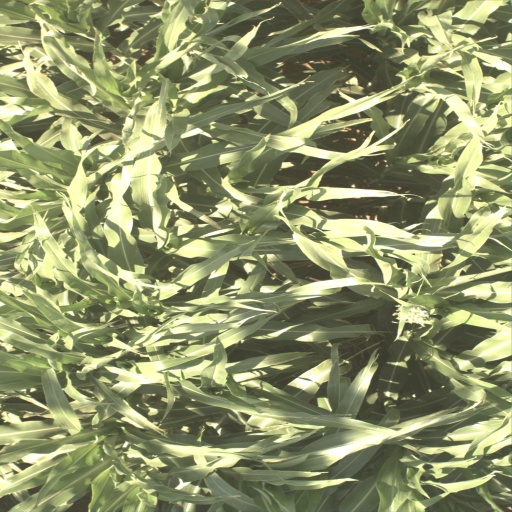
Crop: sorghum